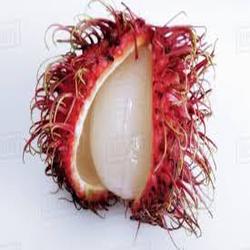
Label: Rambutan